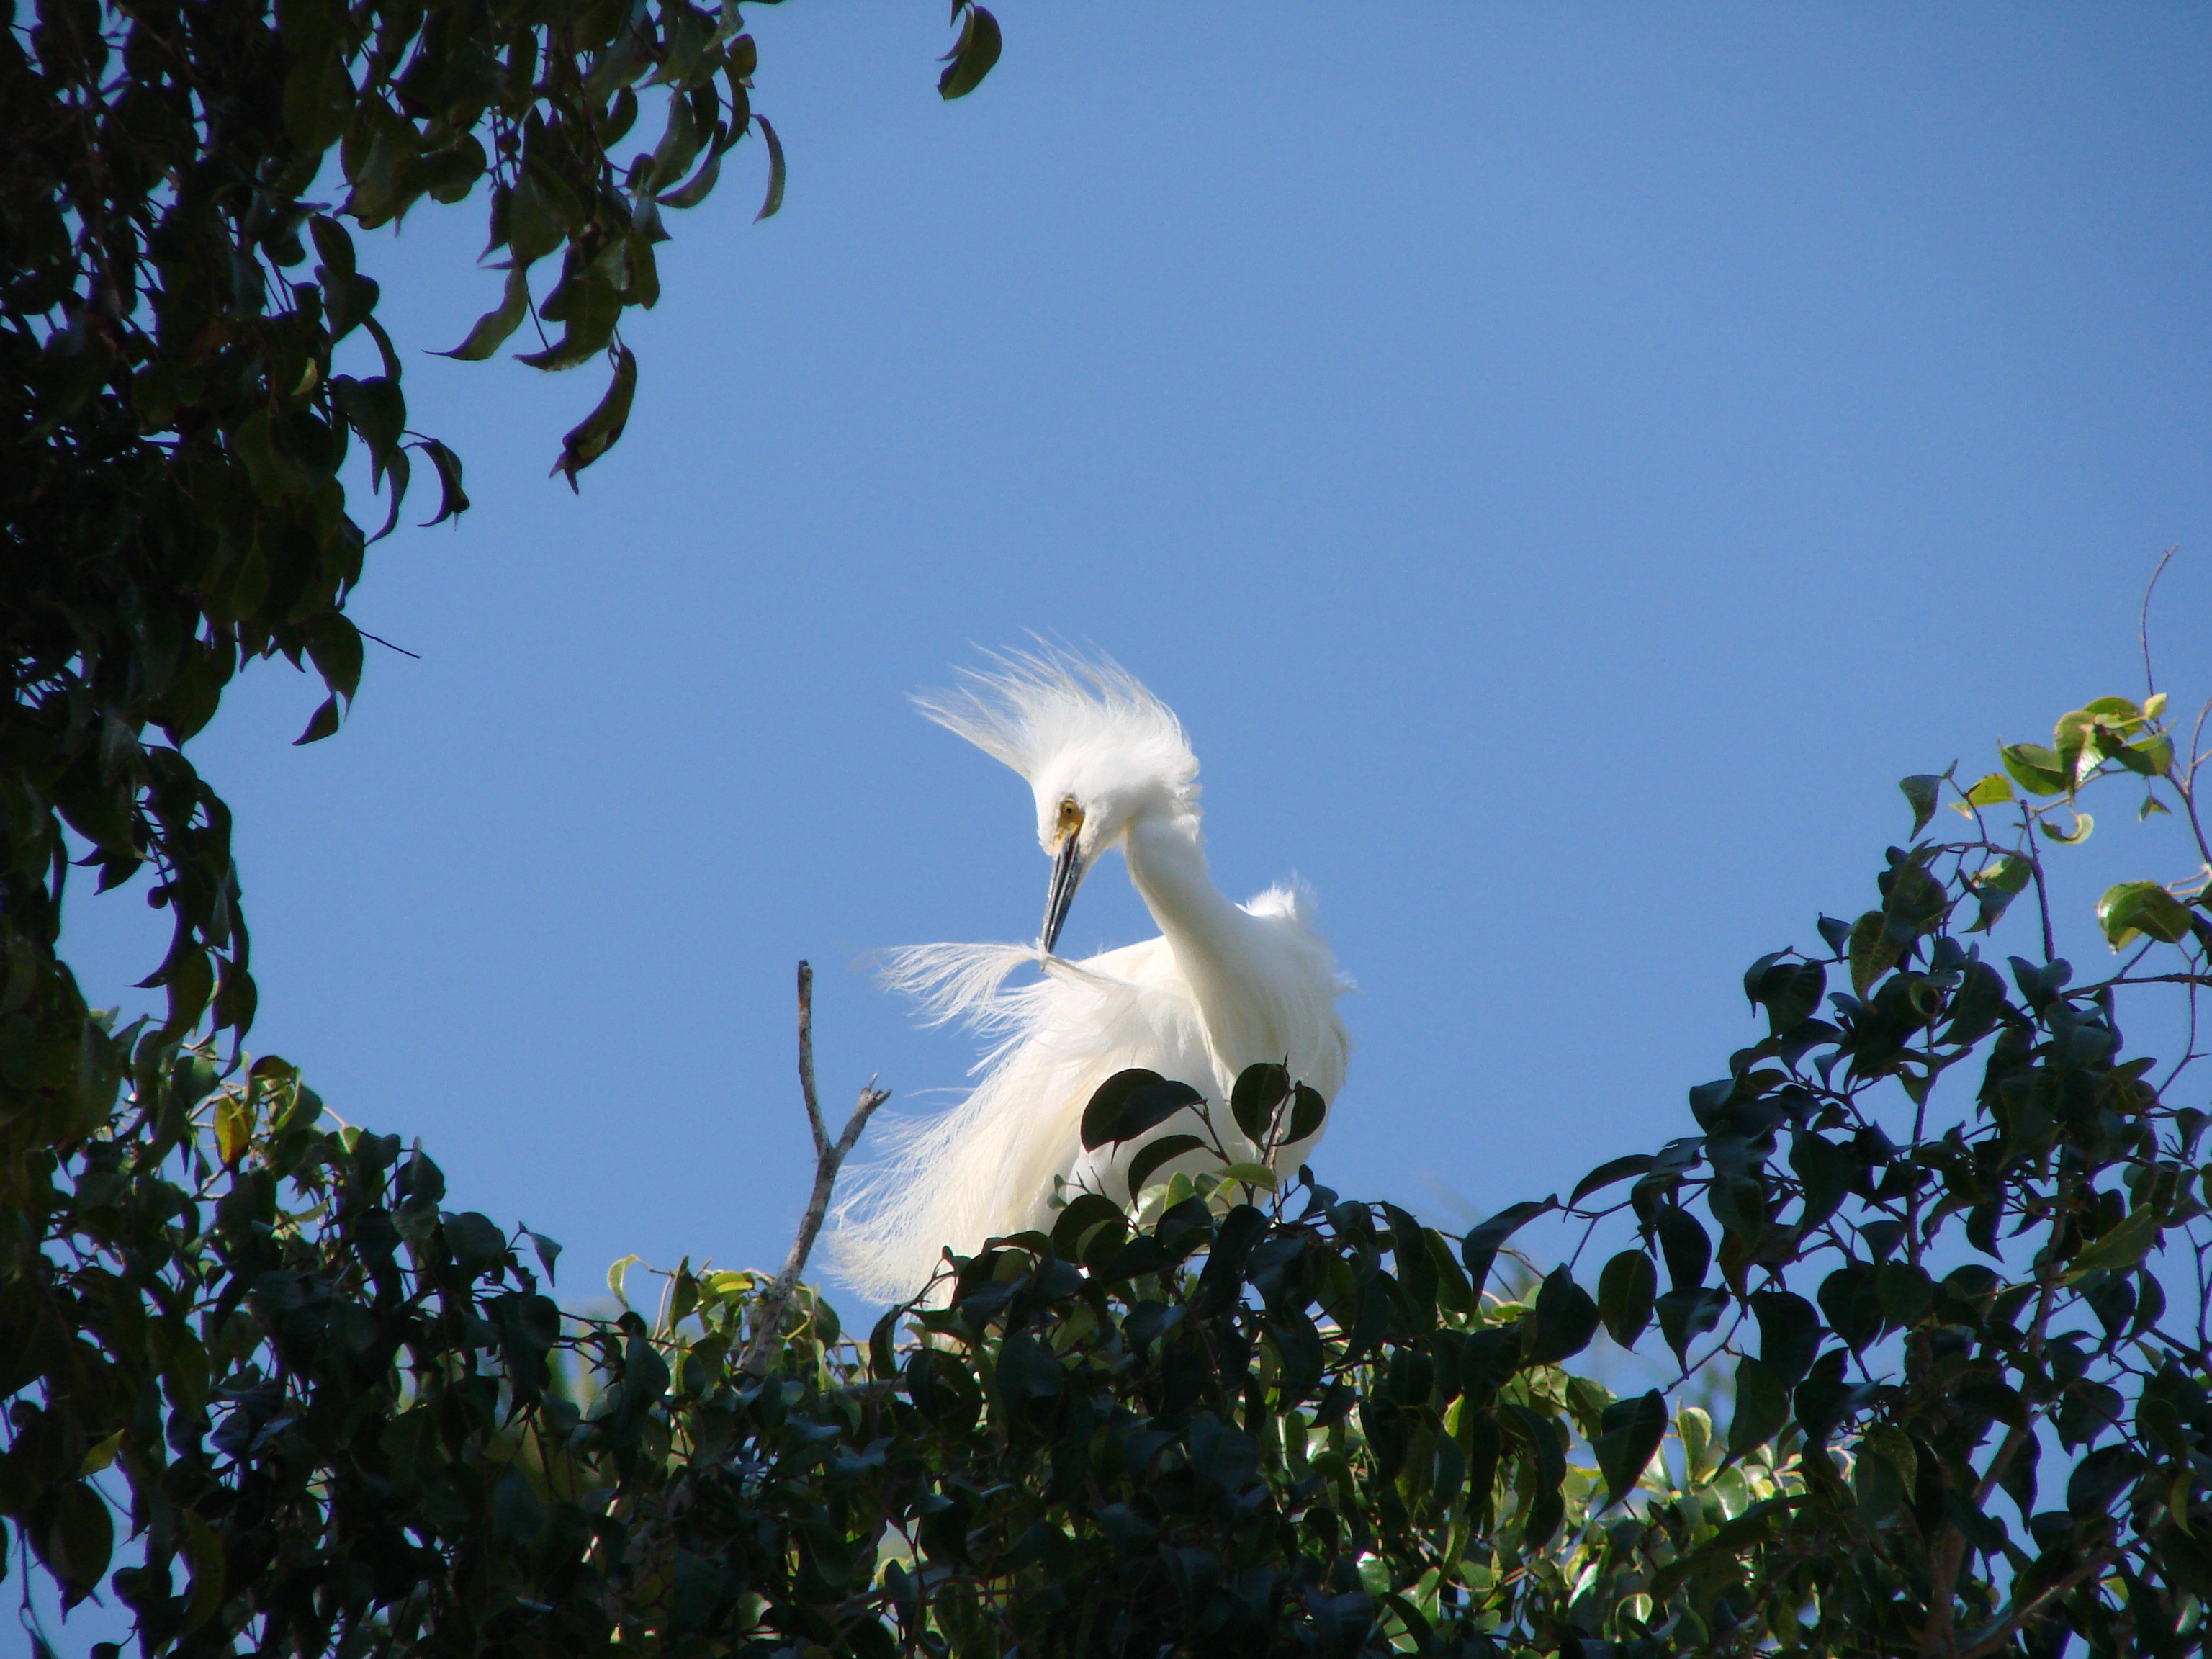
tree, nature, bird, plant, sky, sunlight, flower, blue, south, egret, exotic bird